Tree planting

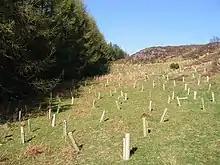
Tree planting is an aspect of habitat conservation. In each plastic tube, a hardwood tree has been planted.

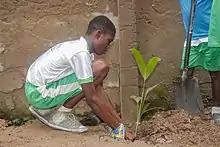
Tree planting in Ghana

Tree planting is the process of transplanting tree seedlings, generally for forestry, land reclamation, or landscaping purposes. It differs from the transplantation of larger trees in arboriculture and from the lower-cost but slower and less reliable distribution of tree seeds. Trees contribute to their environment over long periods of time by improving air quality, climate amelioration, conserving water, preserving soil, and supporting wildlife. During the process of photosynthesis, trees take in carbon dioxide and produce oxygen.